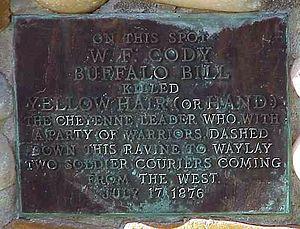
La bataille de Warbonnet Creek, également connue sous le nom de bataille de Hat Creek, est une escarmouche qui opposa le 17 juillet 1876 l'Armée américaine à un groupe de Cheyennes durant la guerre des Black Hills.